List of kings of Babylon

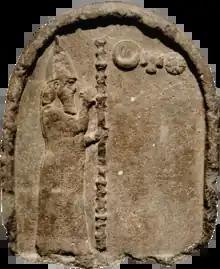
Last native kingNabonidus25 May 556 BC – 13 October 539 BC

The king of Babylon (Akkadian: , later also ) was the ruler of the ancient Mesopotamian city of Babylon and its kingdom, Babylonia, which existed as an independent realm from the 19th century BC to its fall in the 6th century BC. For the majority of its existence as an independent kingdom, Babylon ruled most of southern Mesopotamia, composed of the ancient regions of Sumer and Akkad. The city experienced two major periods of ascendancy, when Babylonian kings rose to dominate large parts of the Ancient Near East: the First Babylonian Empire (or Old Babylonian Empire, 1894/1880–1595 BC) and the Second Babylonian Empire (or Neo-Babylonian Empire, 626–539 BC). Babylon was ruled by Hammurabi, who created the Code of Hammurabi.